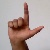
The image shows a hand gesture representing the letter 'L' in Indian Sign Language.